ACS Progresul Pecica

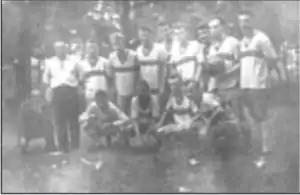
Progresul Pecica squad in the 1960–61 season.

Steaua Roșie Pecica played in four seasons at the level of the 4th tier and was one of the most important clubs from the Arad District. In 1954, Steaua Roșie was renamed as "Recolta Pecica" and continued to play under this name, but at the same level.